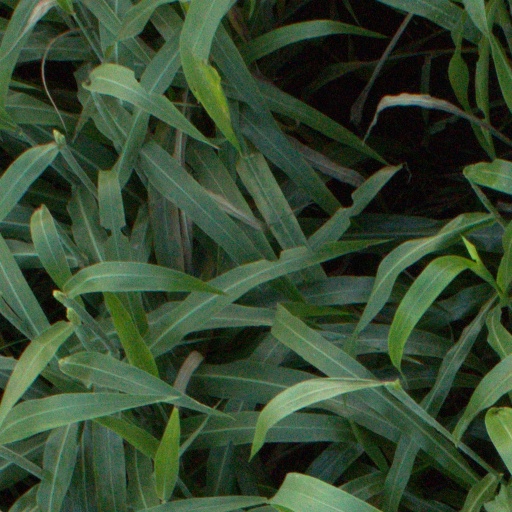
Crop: sorghum